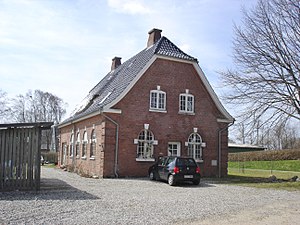
Taps
Taps Station fra vejsiden
Taps er en by i Sydjylland med 329 indbyggere, beliggende 5 km nord for Christiansfeld, 18 km øst for Vamdrup og 10 km syd for Kolding. Byen hører til Kolding Kommune og ligger i Region Syddanmark. 2 km syd for byen ligger den gamle grænsekro Frederikshøj Kro. Her steg Christian 10. på den hvide hest og red over grænsen til det genvundne Sønderjylland 10. juli 1920.